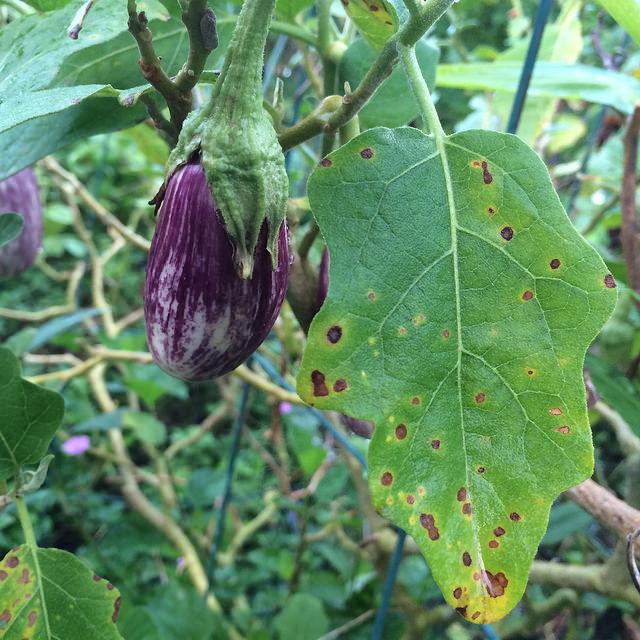
Plant: Eggplant
Disease: eggplant phomopsis fruit rot